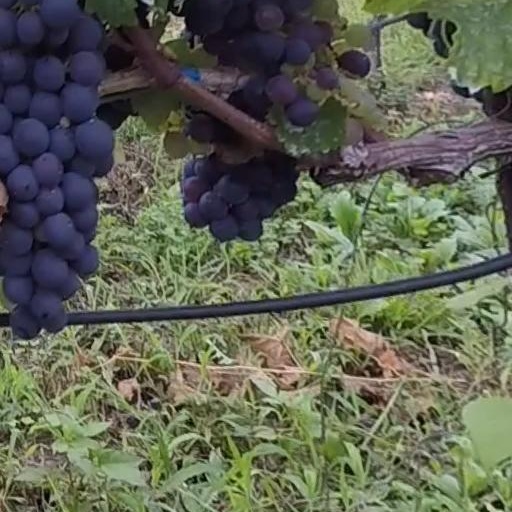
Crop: grape